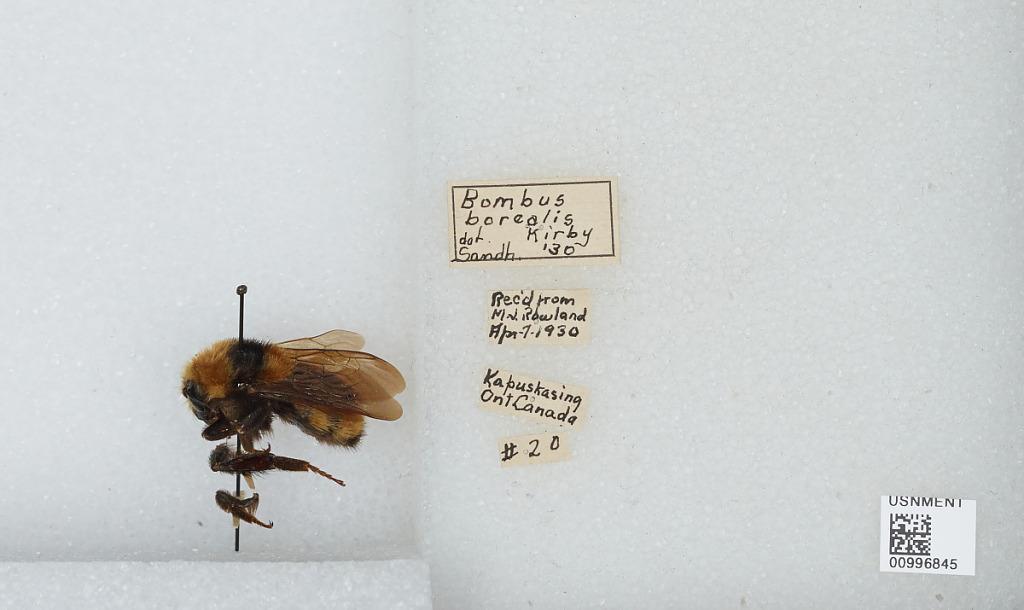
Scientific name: Bombus (Subterraneobombus) borealis Kirby
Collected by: M. Rowland
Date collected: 1930-4-7
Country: Canada
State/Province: Ontario
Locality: Kapuskasing
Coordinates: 49.42, -82.43
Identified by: Sandhouse, G.